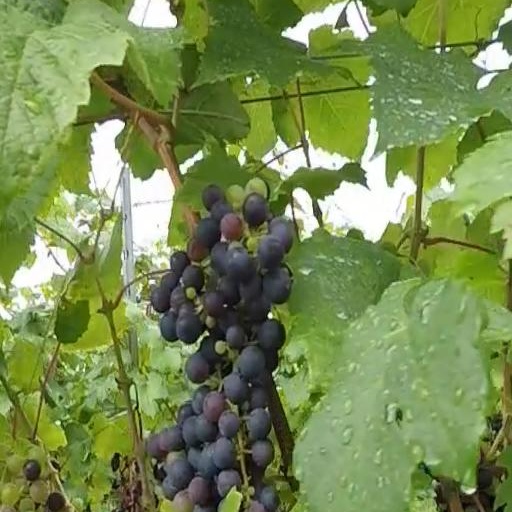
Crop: grape